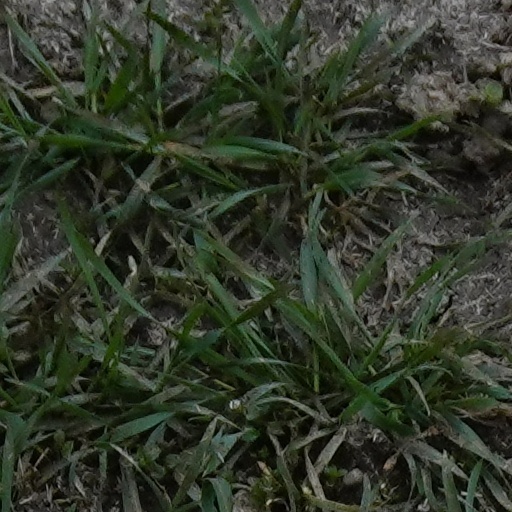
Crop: wheat